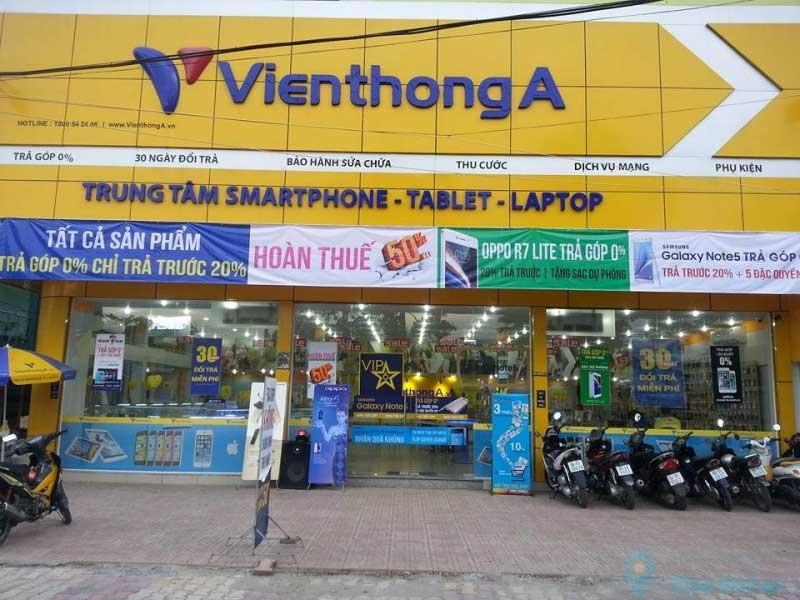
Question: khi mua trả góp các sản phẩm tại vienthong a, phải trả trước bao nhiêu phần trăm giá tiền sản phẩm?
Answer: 20%